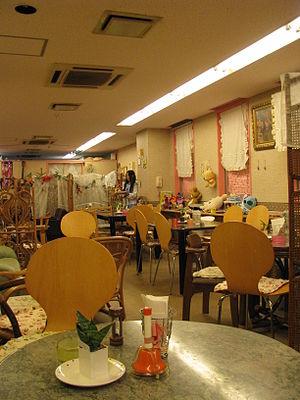
Un maid café ou maid kissa est un café où les serveuses portent un uniforme de domestique. Ces cafés se trouvent principalement dans le quartier de Akihabara à Tokyo et sont fréquentés par un public essentiellement otaku. Les services de base qui y sont proposés sont les mêmes que dans les cafés traditionnels, auxquels s'ajoutent diverses interactions avec les maids telles que la prise de photos ou encore la participation à des jeux et des animations.